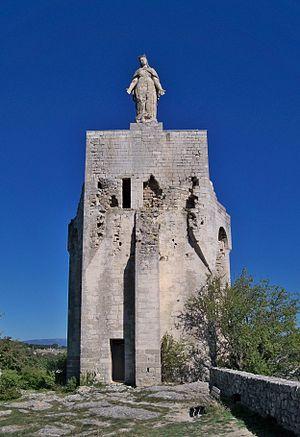
Tour-donjon de Clansayes, (Classement, 2006) This building is indexed in the Base Mérimée, a database of architectural heritage maintained by the French Ministry of Culture,
L'appellation Drôme provençale concerne une région touristique du département de la Drôme, et qui en occupe approximativement le tiers sud.
Clansayes est une commune française située dans le département de la Drôme en région Auvergne-Rhône-Alpes.
La tour donjon de Clansayes est la seule partie conservée d'un ancien château, installé de façon défensive sur un promontoire de la commune de Clansayes, département de la Drôme, dans la région Rhône-Alpes.